Antonio Bachiller y Morales

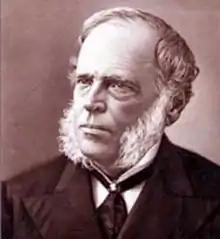
Antonio Bachiller Morales

Antonio Bachiller y Morales (1812–1889) was a Cuban lawyer, historian and bibliographer, the "father of Cuban bibliography".